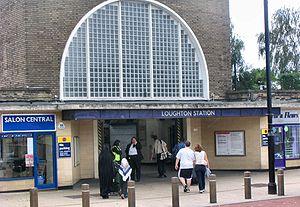
Loughton est une ville du comté de l'Essex, au Sud-Est de l'Angleterre. Située dans le district d'Epping Forest, à une vingtaine de kilomètres au nord-est du centre de Londres, elle compte 30 430 habitants en 2001. La proximité de Londres, les spécificités du cadre naturel entourant la ville et son histoire constituent quelques-uns des atouts de cette ville.